Theodosios Monomachos

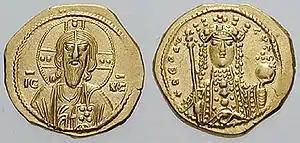
Gold tetarteron showing Christ on the left and Theodora as sole ruler on the right

Constantine IX died on 11 January 1055 without a legitimate heir. As he lay dying, he was persuaded by his councillors to ignore the rights of the elderly Empress Theodora and to pass the throne to the doux (Duke) of the Theme of Bulgaria, Nikephoros Proteuon. The plan was forestalled by Theodora, who vigorously asserted her right to rule. She came out of retirement, convened the Senate and was proclaimed "emperor" by the imperial guard, shortly before Constantine died. Theodora was in good health, active and disinclined to face her own mortality, despite being seventy-six years old. The patriarch Michael Keroularios advocated that she should advance a subject to the throne through marriage to her, something which would have assured the succession. Theodora refused to consider a token marriage or to name an heir to the throne. She became gravely ill with an intestinal disorder in late August 1056. On 31 August her advisors selected Michael Bringas, an aged civil servant and former military finance minister, to be emperor. According to Michael Psellus (1017/18–1078/96) his main attraction was that "he was less qualified to rule than he was to be ruled and directed by others". Theodora was unable to speak but her ministers decided that she had nodded at an appropriate moment; the Patriarch refused to believe it.